Răducanu Necula

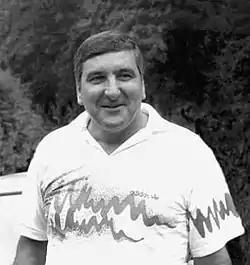
Răducanu

He was seen by Rapid București's coach, Valentin Stănescu who brought him at the team from Giulești, giving him his Divizia A debut on 8 May 1966 in a 2–1 home loss to Siderurgistul Galați. In the following season, Stănescu used Răducanu in 24 league games, as the club won the first title from its history. Afterwards he played four games in the 1967–68 European Cup, helping "The Railwaymen" eliminate Trakia Plovdiv and advance to the following round where they were eliminated by Juventus. In the following years, he would go on to win two Cupa României in 1971–72 and 1974–75 editions but played in only one of the finals, the one from 1972 when under the guidance of coach Bazil Marian he kept a clean sheet in the 2–0 win over Jiul Petroșani. He took part in Rapid's 1971–72 UEFA Cup campaign, playing all six games, as the team reached the eight-finals, eliminating Napoli and Legia Warsaw, being eliminated by the team who would eventually win the competition, Tottenham. He also took part in the 1972–73 European Cup Winners' Cup campaign, playing all six games, helping the team reach the quarter-finals, eliminating Landskrona BoIS and Rapid Wien, being eliminated by Leeds United who reached the final. The following day after the 5–0 away loss to Leeds, the team had a meeting with the club's officials at which writer Eugen "Jean" Barbu who was also at the game participated and he criticized the team for not having the devotion and the spirit of sacrifice as the English players, at one point talking directly to Răducanu who replied with a rhetorical question:"Well come on, Mr. Jean, do you write like Shakespeare?". For the way he played in 1970, Răducanu was placed second in the ranking for the Romanian Footballer of the Year award, then in 1976 being fourth. Răducanu was also a goalscoring goalkeeper, scoring three goals from penalty kicks in the 1973–74 Divizia A season against CFR Cluj, Politehnica Iași and Politehnica Timișoara, also in the same season he became the first goalkeeper from Romanian football that was caught in offside in a game against Farul Constanța, however the team relegated at the end of that season, but he stayed with the club, scoring another four penalty goals in 30 appearances and helping it promote back to the first division after one year.